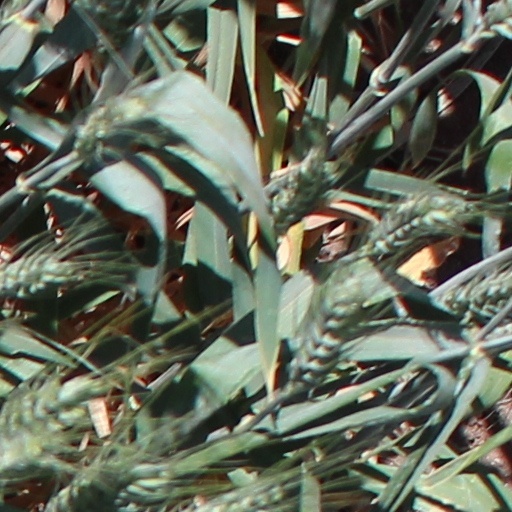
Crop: wheat